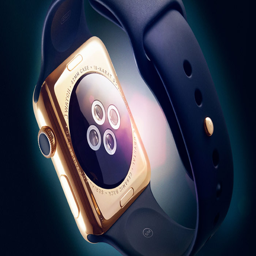
computer hardware business is preparing a new keyboard for invention and in gold color